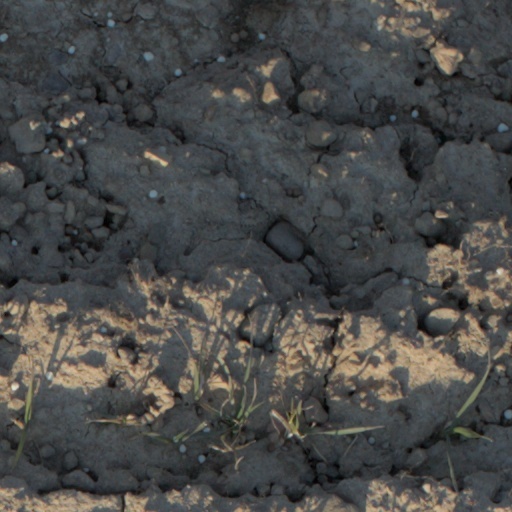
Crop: wheat